Number of the Beast (comics)

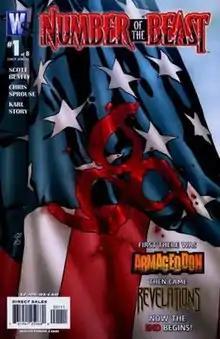
Cover of the first issue

Number of the Beast is a comic book limited series, written by Scott Beatty, with art by Chris Sprouse.